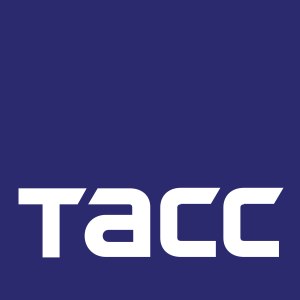
ITAR-TASS
Logo
Itar-Tass, Information telegrafi agentur Rusland er et vigtigt russisk nyhedsbureau med hovedkontor i Moskva.